Andrew Lord (artist)

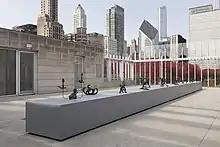
Installation view of "Andrew Lord: Unslumbrous Night" at the Art Institute of Chicago’s Bluhm Family Terrace, October 26, 2017–April 15, 2018. Courtesy of the Art Institute of Chicago.

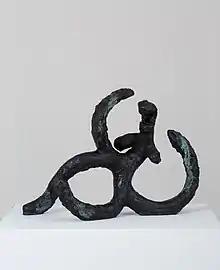
Andrew Lord, "woman reclining I", 2017, Bronze, 13 x 16 1/8 x 8 3/4 inches (33 x 41 x 22.2 cm), Edition of 3 + 1AP, © Andrew Lord. Courtesy the artist and Gladstone Gallery, New York and Brussels.

Andrew Lord (born 1950) is an English artist based in New York, primarily known for ceramics and drawings. In a 2010 monograph on the occasion of his exhibition at the Milton Keynes Gallery, Dawn Adès commented that his sculpture, informed by painting, ceramics, poetry, the natural world and the city, exemplifies, "The centrality of material things to memory, experience, associations."